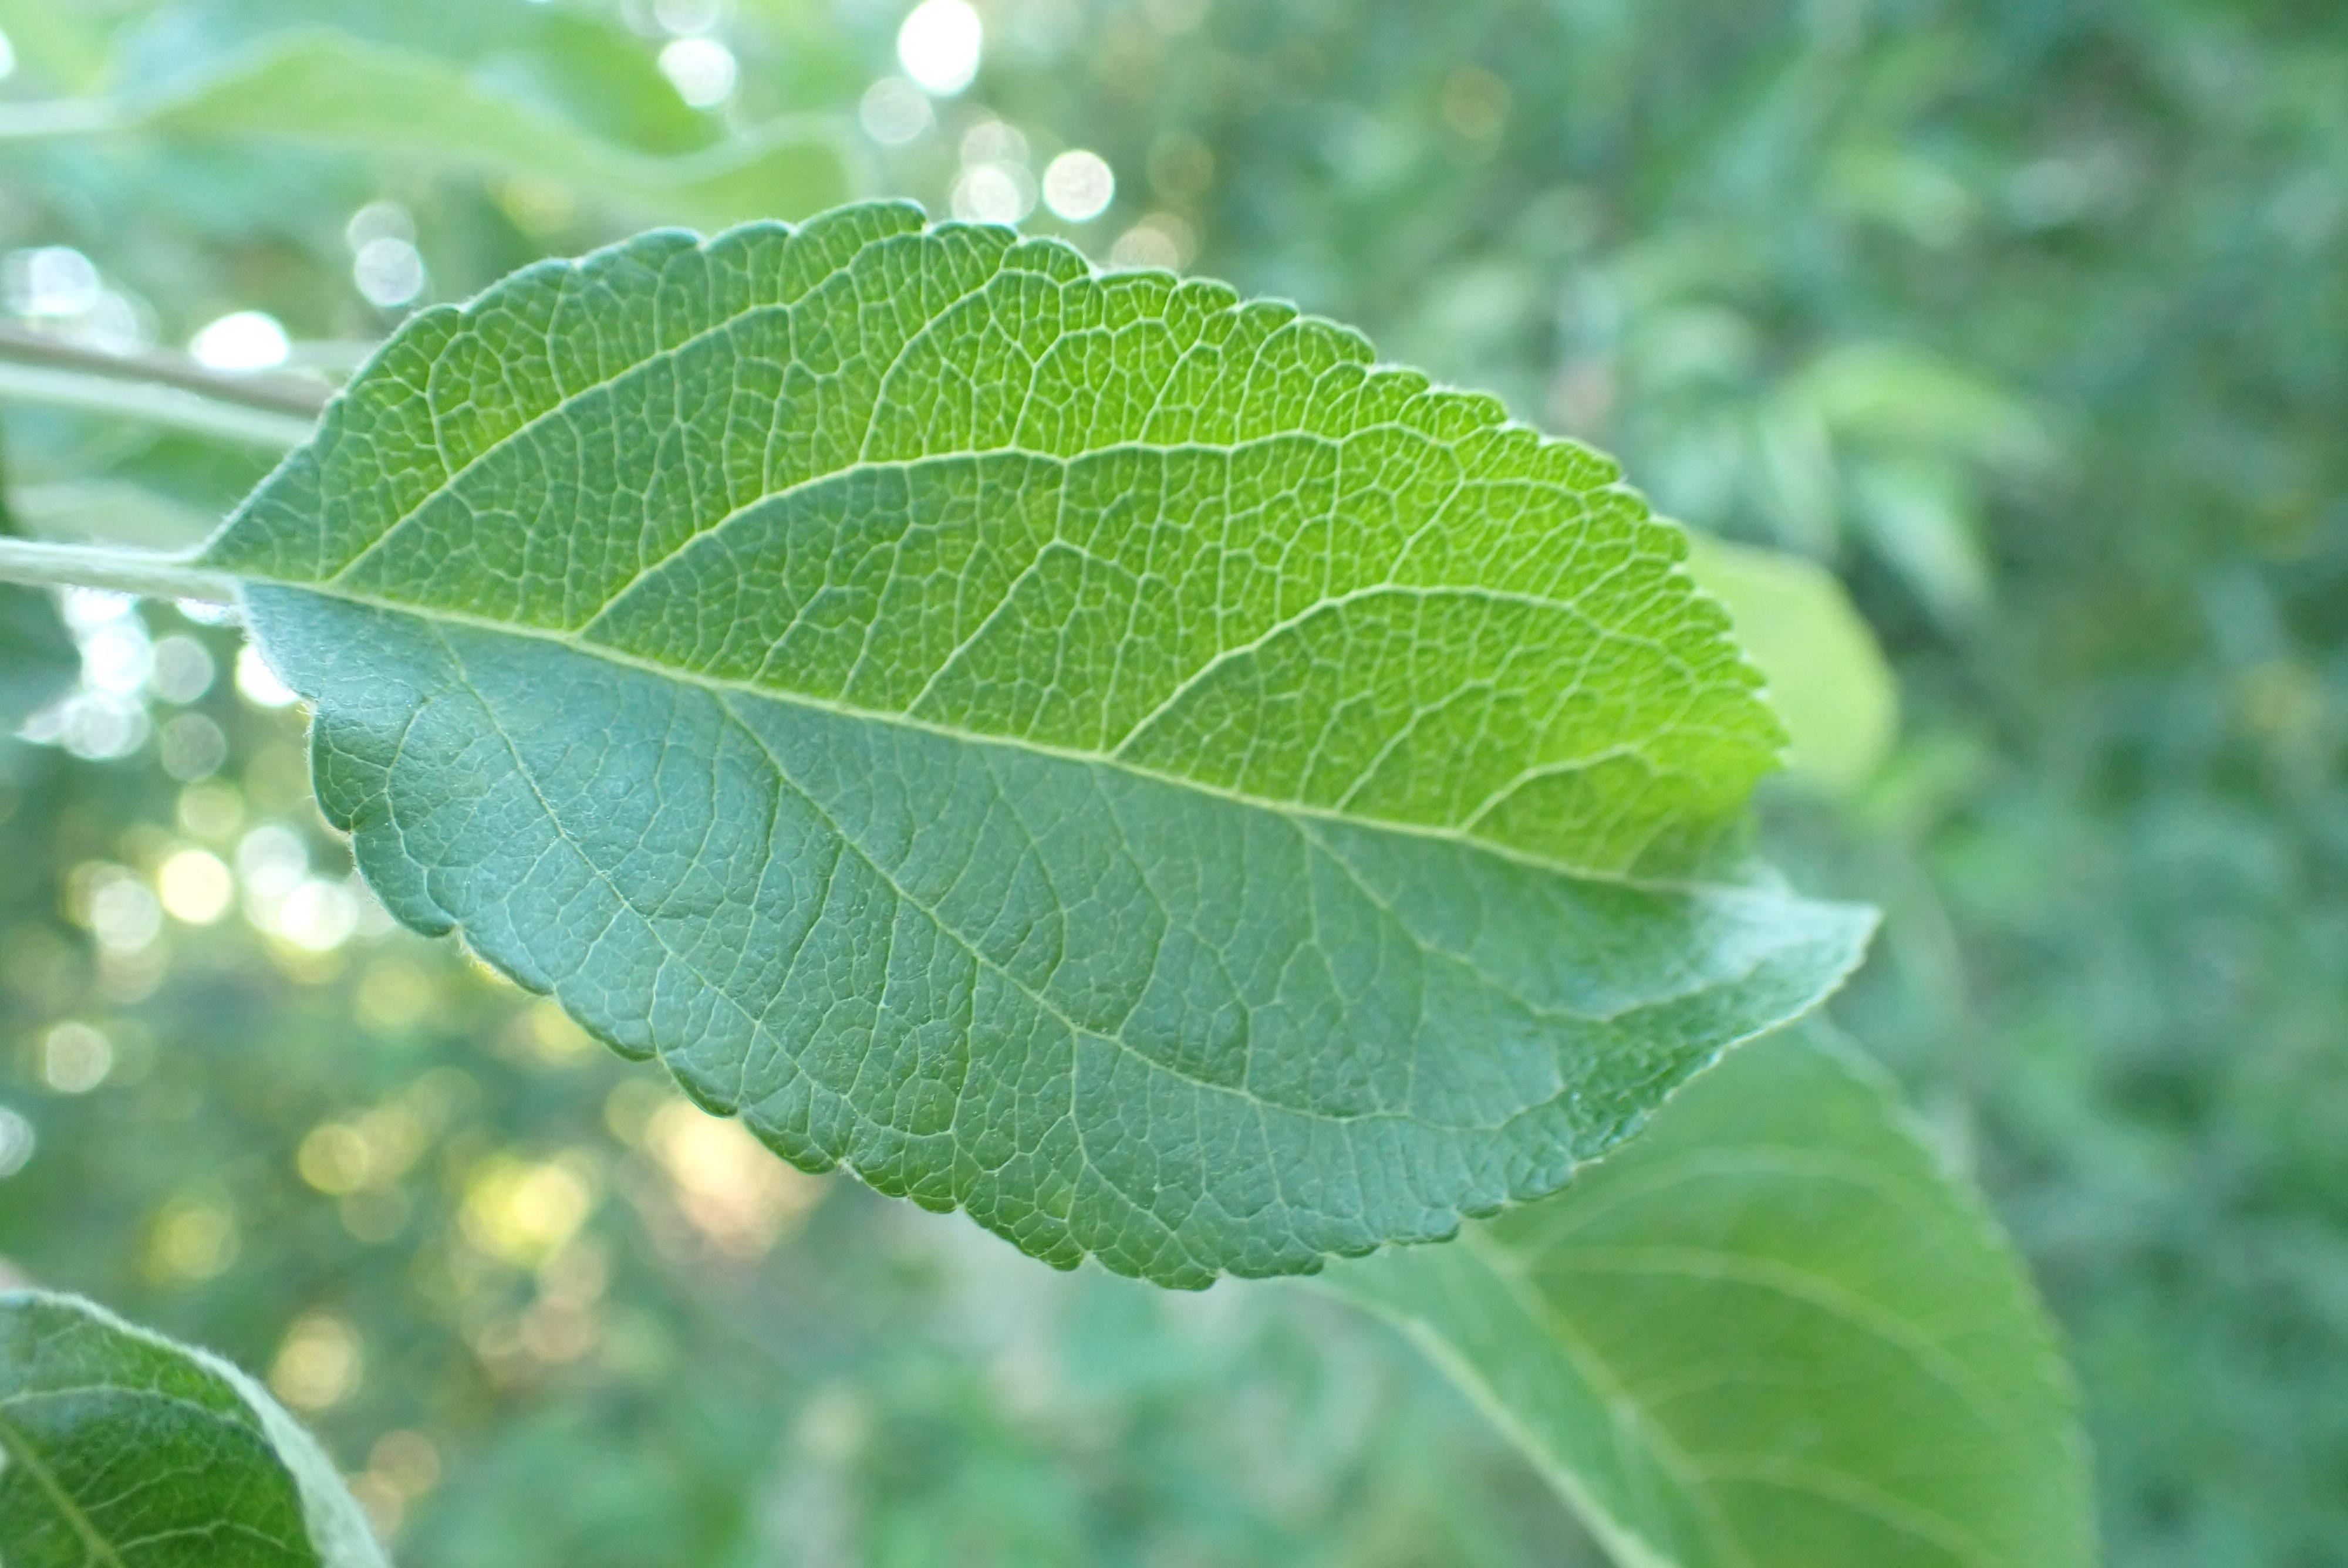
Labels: healthy